William Herbert Corbin

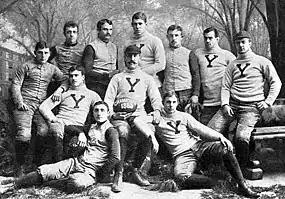
Corbin (holding ball) on Yale's 1888 team.

The 1888 Yale Football team, of which he was captain, was undefeated, winning thirteen games and tallying 698 points while holding their opponents scoreless. His interest in Yale football continued after graduation at practice session and games at the Yale Bowl; he became known to undergraduates as "Pa" Corbin. Former teammate Pudge Heffelfinger explained "Pa Corbin's long face and handlebar mustache gave him a majestic air, and made him look much older than his 24 years."